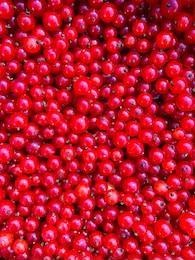
Label: redcurrant